Southern Orchards

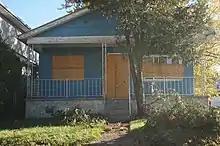
Vacant housing

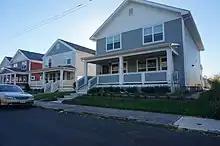
New housing

Home vacancy is a major problem within the area; in 2012, over 369 of the homes in the neighborhood were vacant, indicating over a 20% vacancy rate. Much work has gone into revitalizing the area and building new homes due to the efforts of the mayor and his team, Nationwide Children's Hospital, and several other donors. In 2012, the Urban Infrastructure Recovery Fund Program included the Southern Orchards Civic Association for the Proposed Project List. Total funding of $270,000 was used to improve Martin Park with walkways, benches, trees, fencing and playground equipment and to construct curb ramps on Whittier Street between Wilson Avenue and Wager Street. Multifamily zoning is located along Whittier Street and Livingston Avenue.